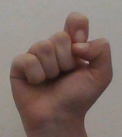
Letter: fa